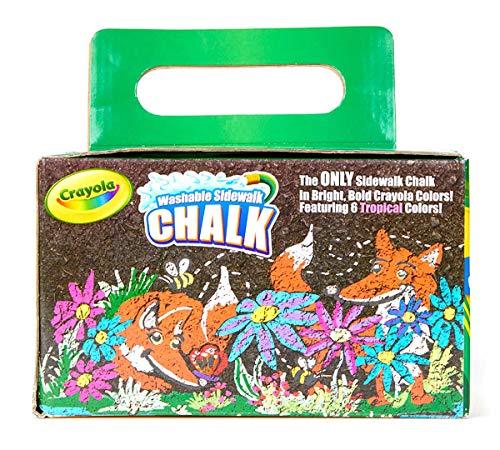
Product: Crayola Washable Sidewalk Chalk, Outdoor Toy, Gift for Kids, 36 Count
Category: Toys & Games | Arts & Crafts | Drawing & Painting Supplies | Chalk
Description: CRAYOLA CHALK SET: Features 36 sticks of Crayola sidewalk chalk in assorted colors.
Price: $7.94
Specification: ProductDimensions:3.6x7.6x4.8inches|ItemWeight:2.7pounds|ShippingWeight:2.7pounds(Viewshippingratesandpolicies)|ASIN:B07W7W4C8G|Itemmodelnumber:51-2036|Manufacturerrecommendedage:4yearsandup